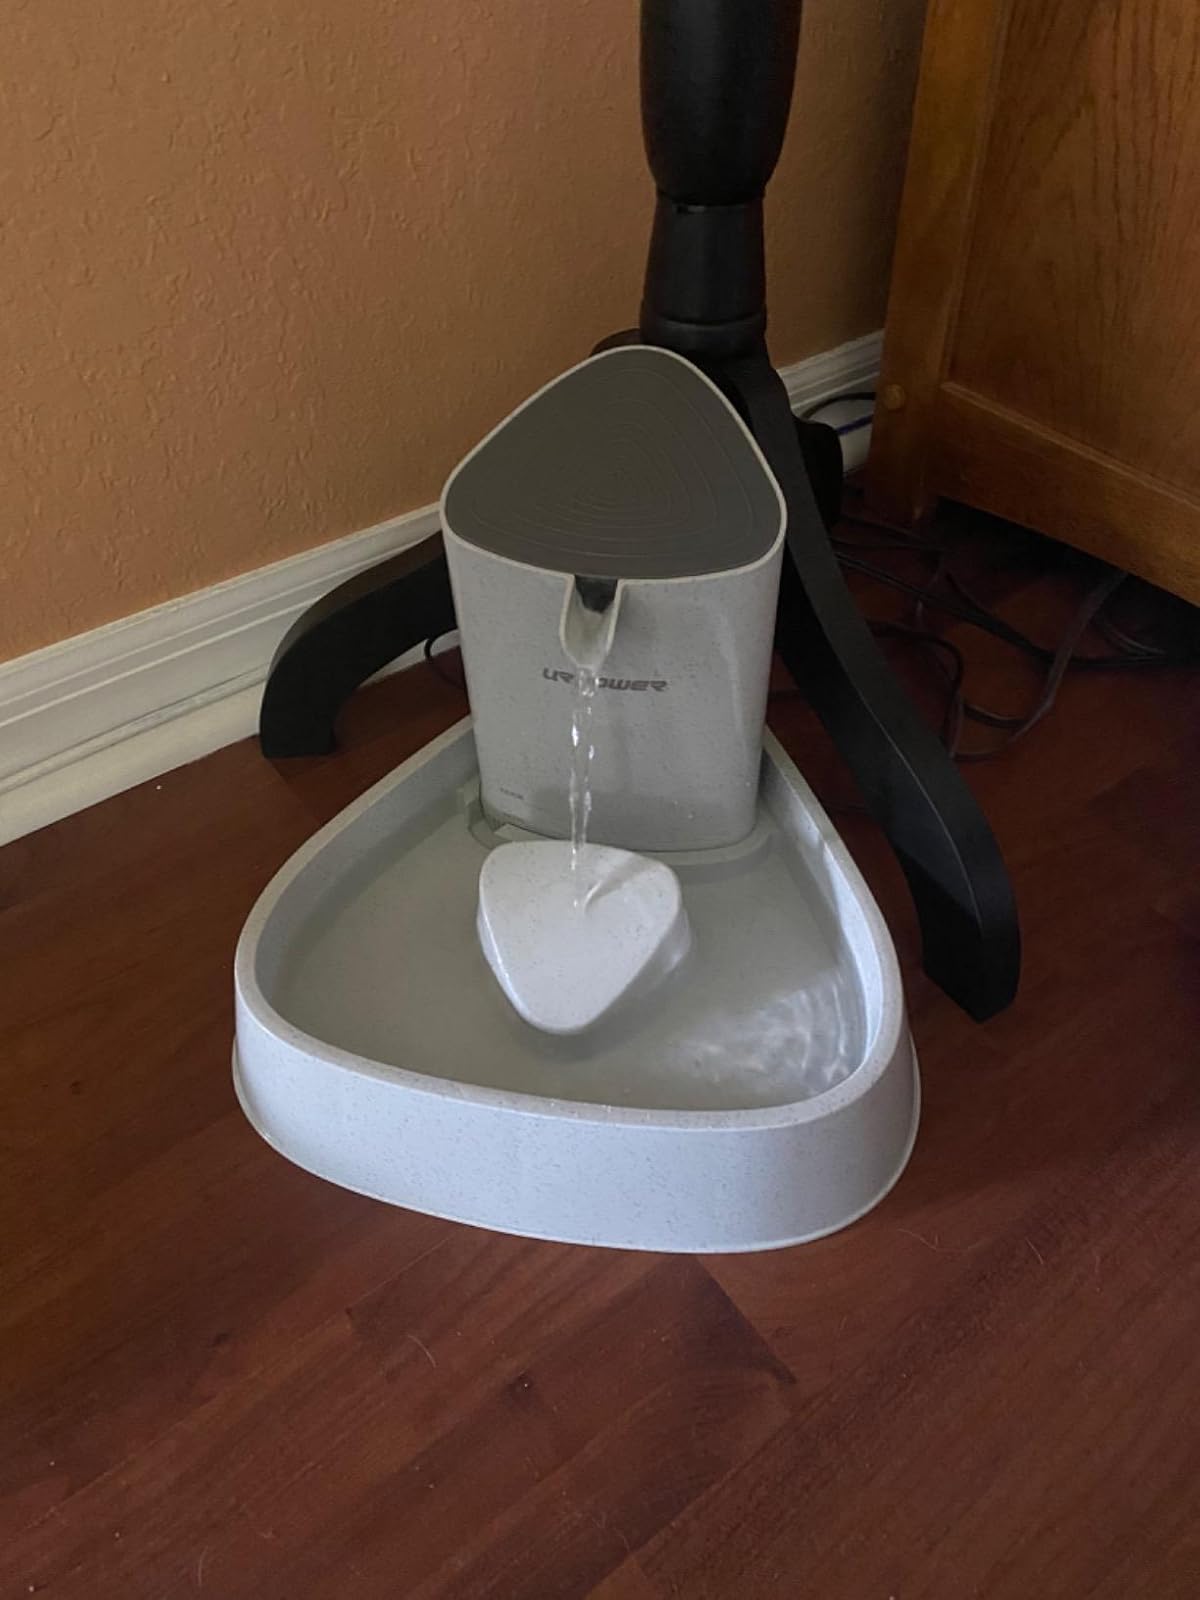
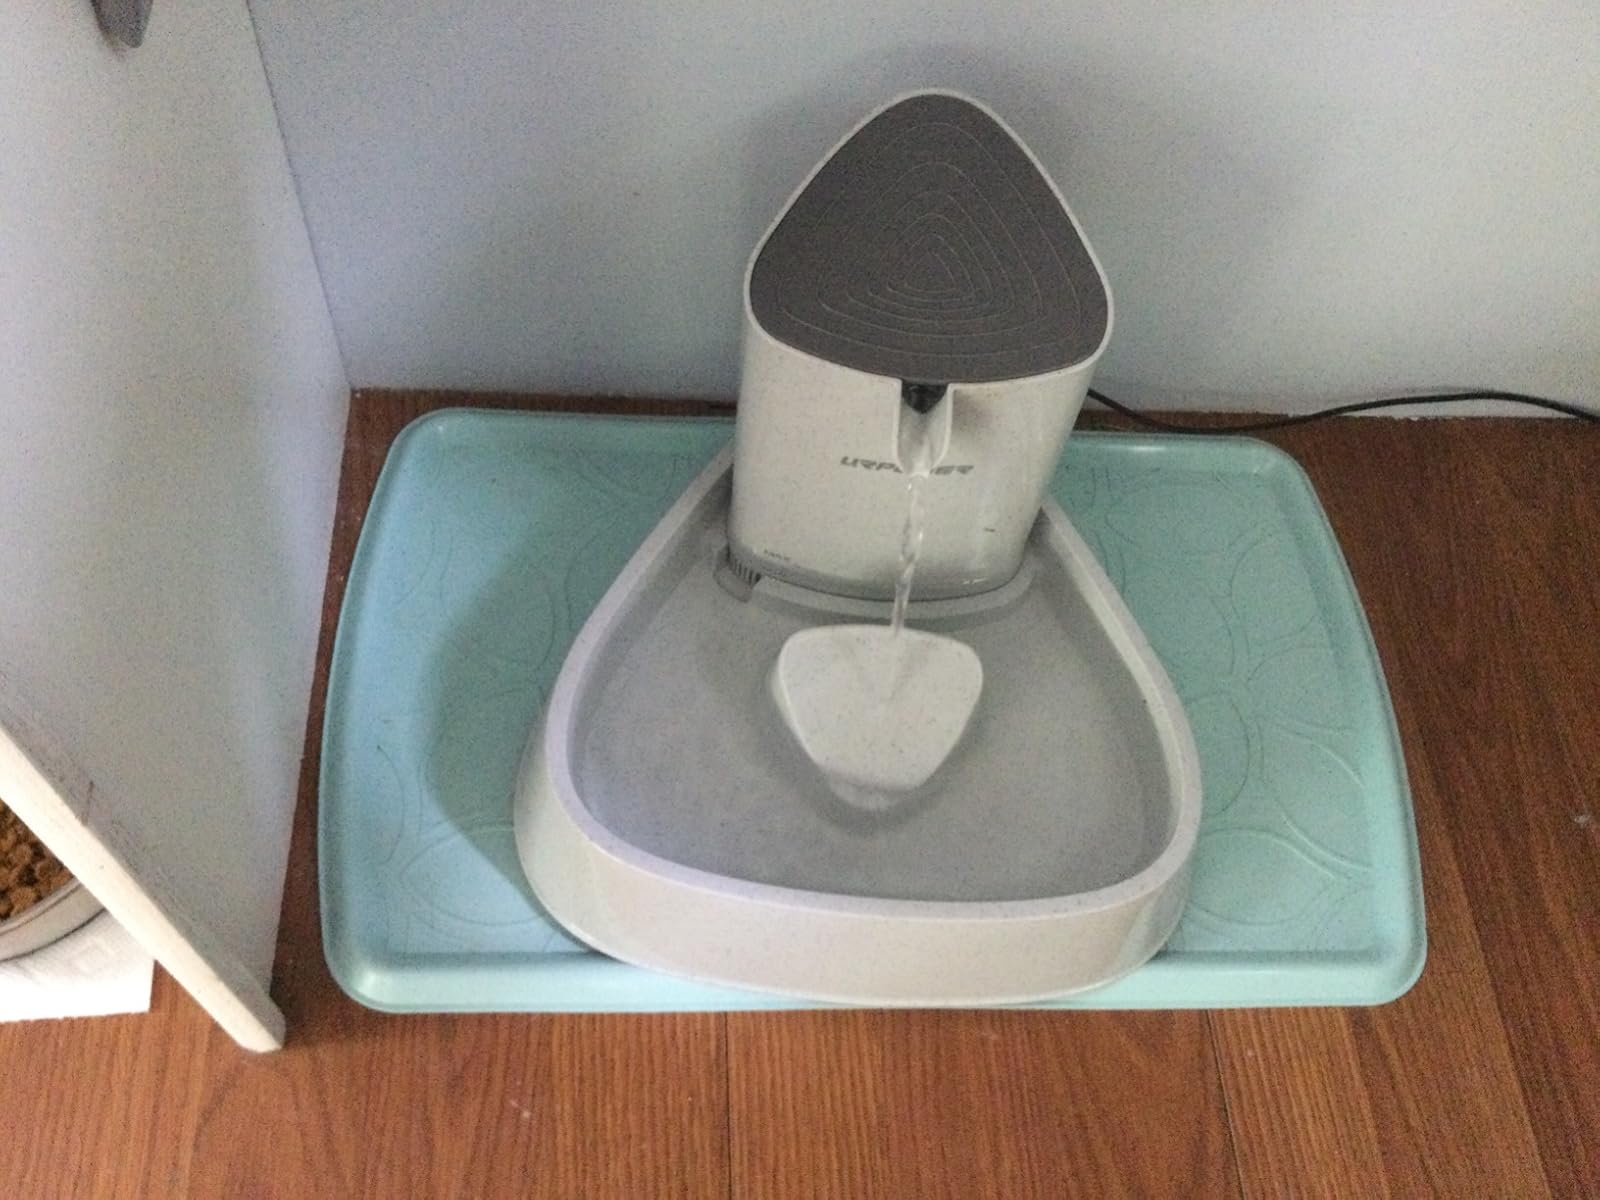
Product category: items_bowl
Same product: yes